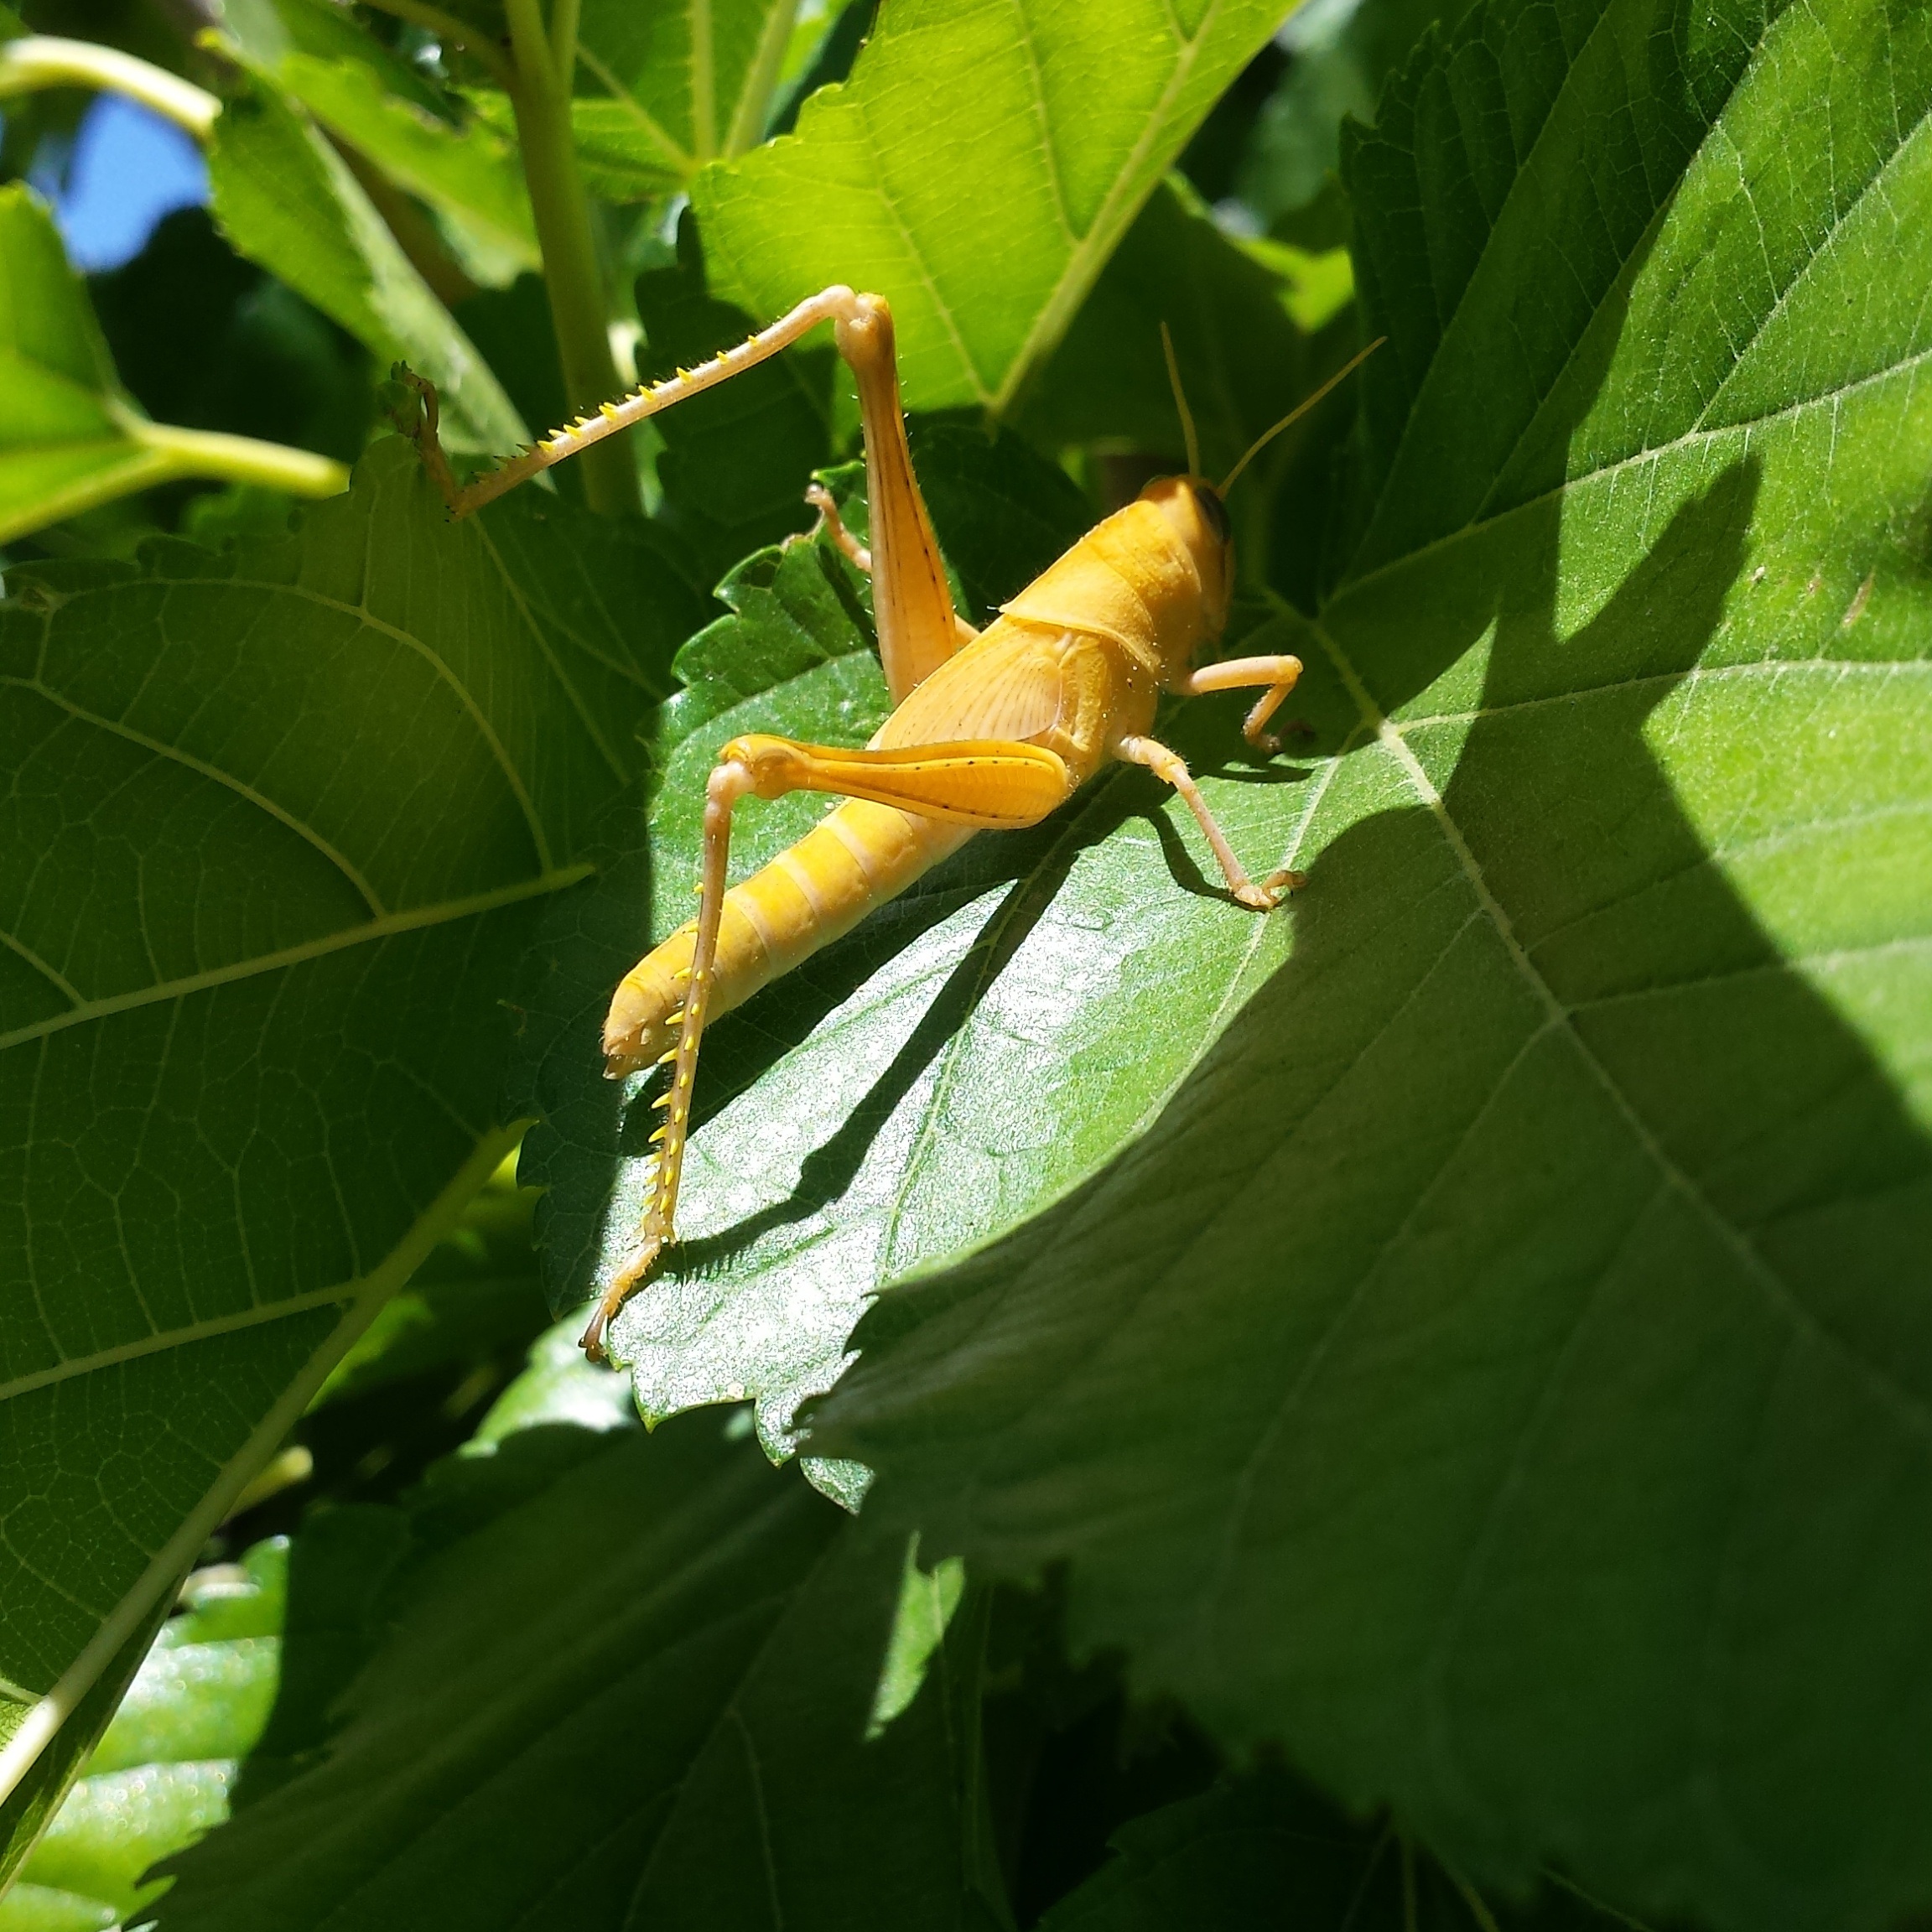
nature, branch, plant, leaf, flower, wildlife, green, jungle, produce, insect, natural, bug, botany, yellow, flora, fauna, invertebrate, cricket, grasshopper, tropics, macro photography